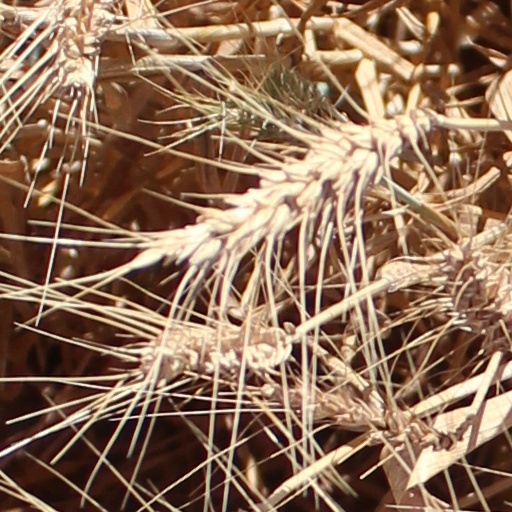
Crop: wheat